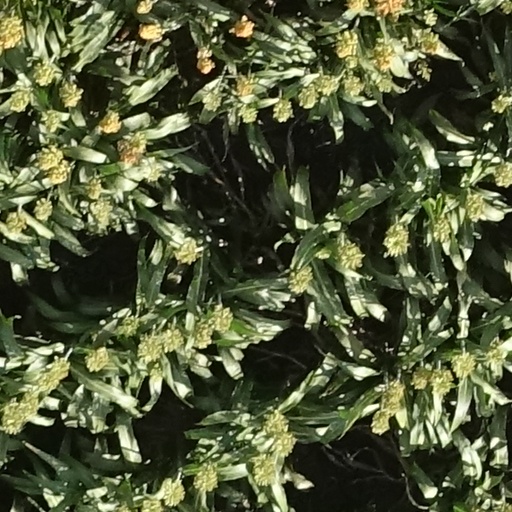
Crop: sorghum